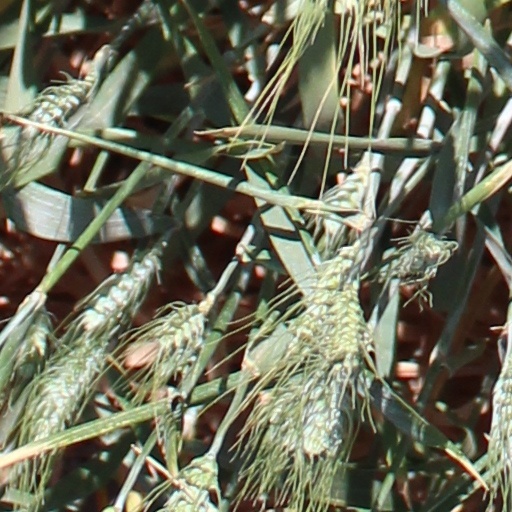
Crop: wheat